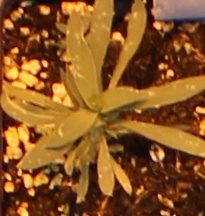
Label: Kochia